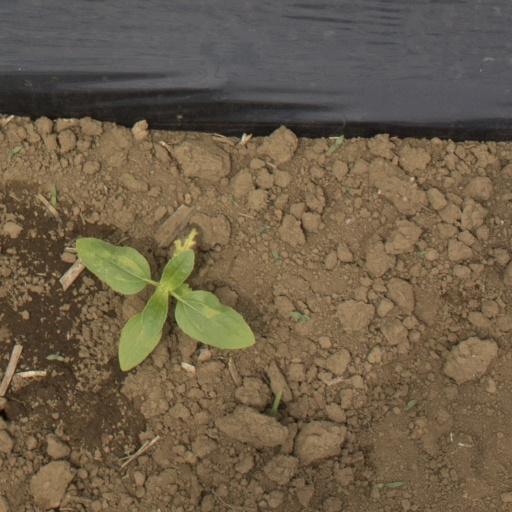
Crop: Jerusalem artichoke